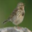
Label: bird